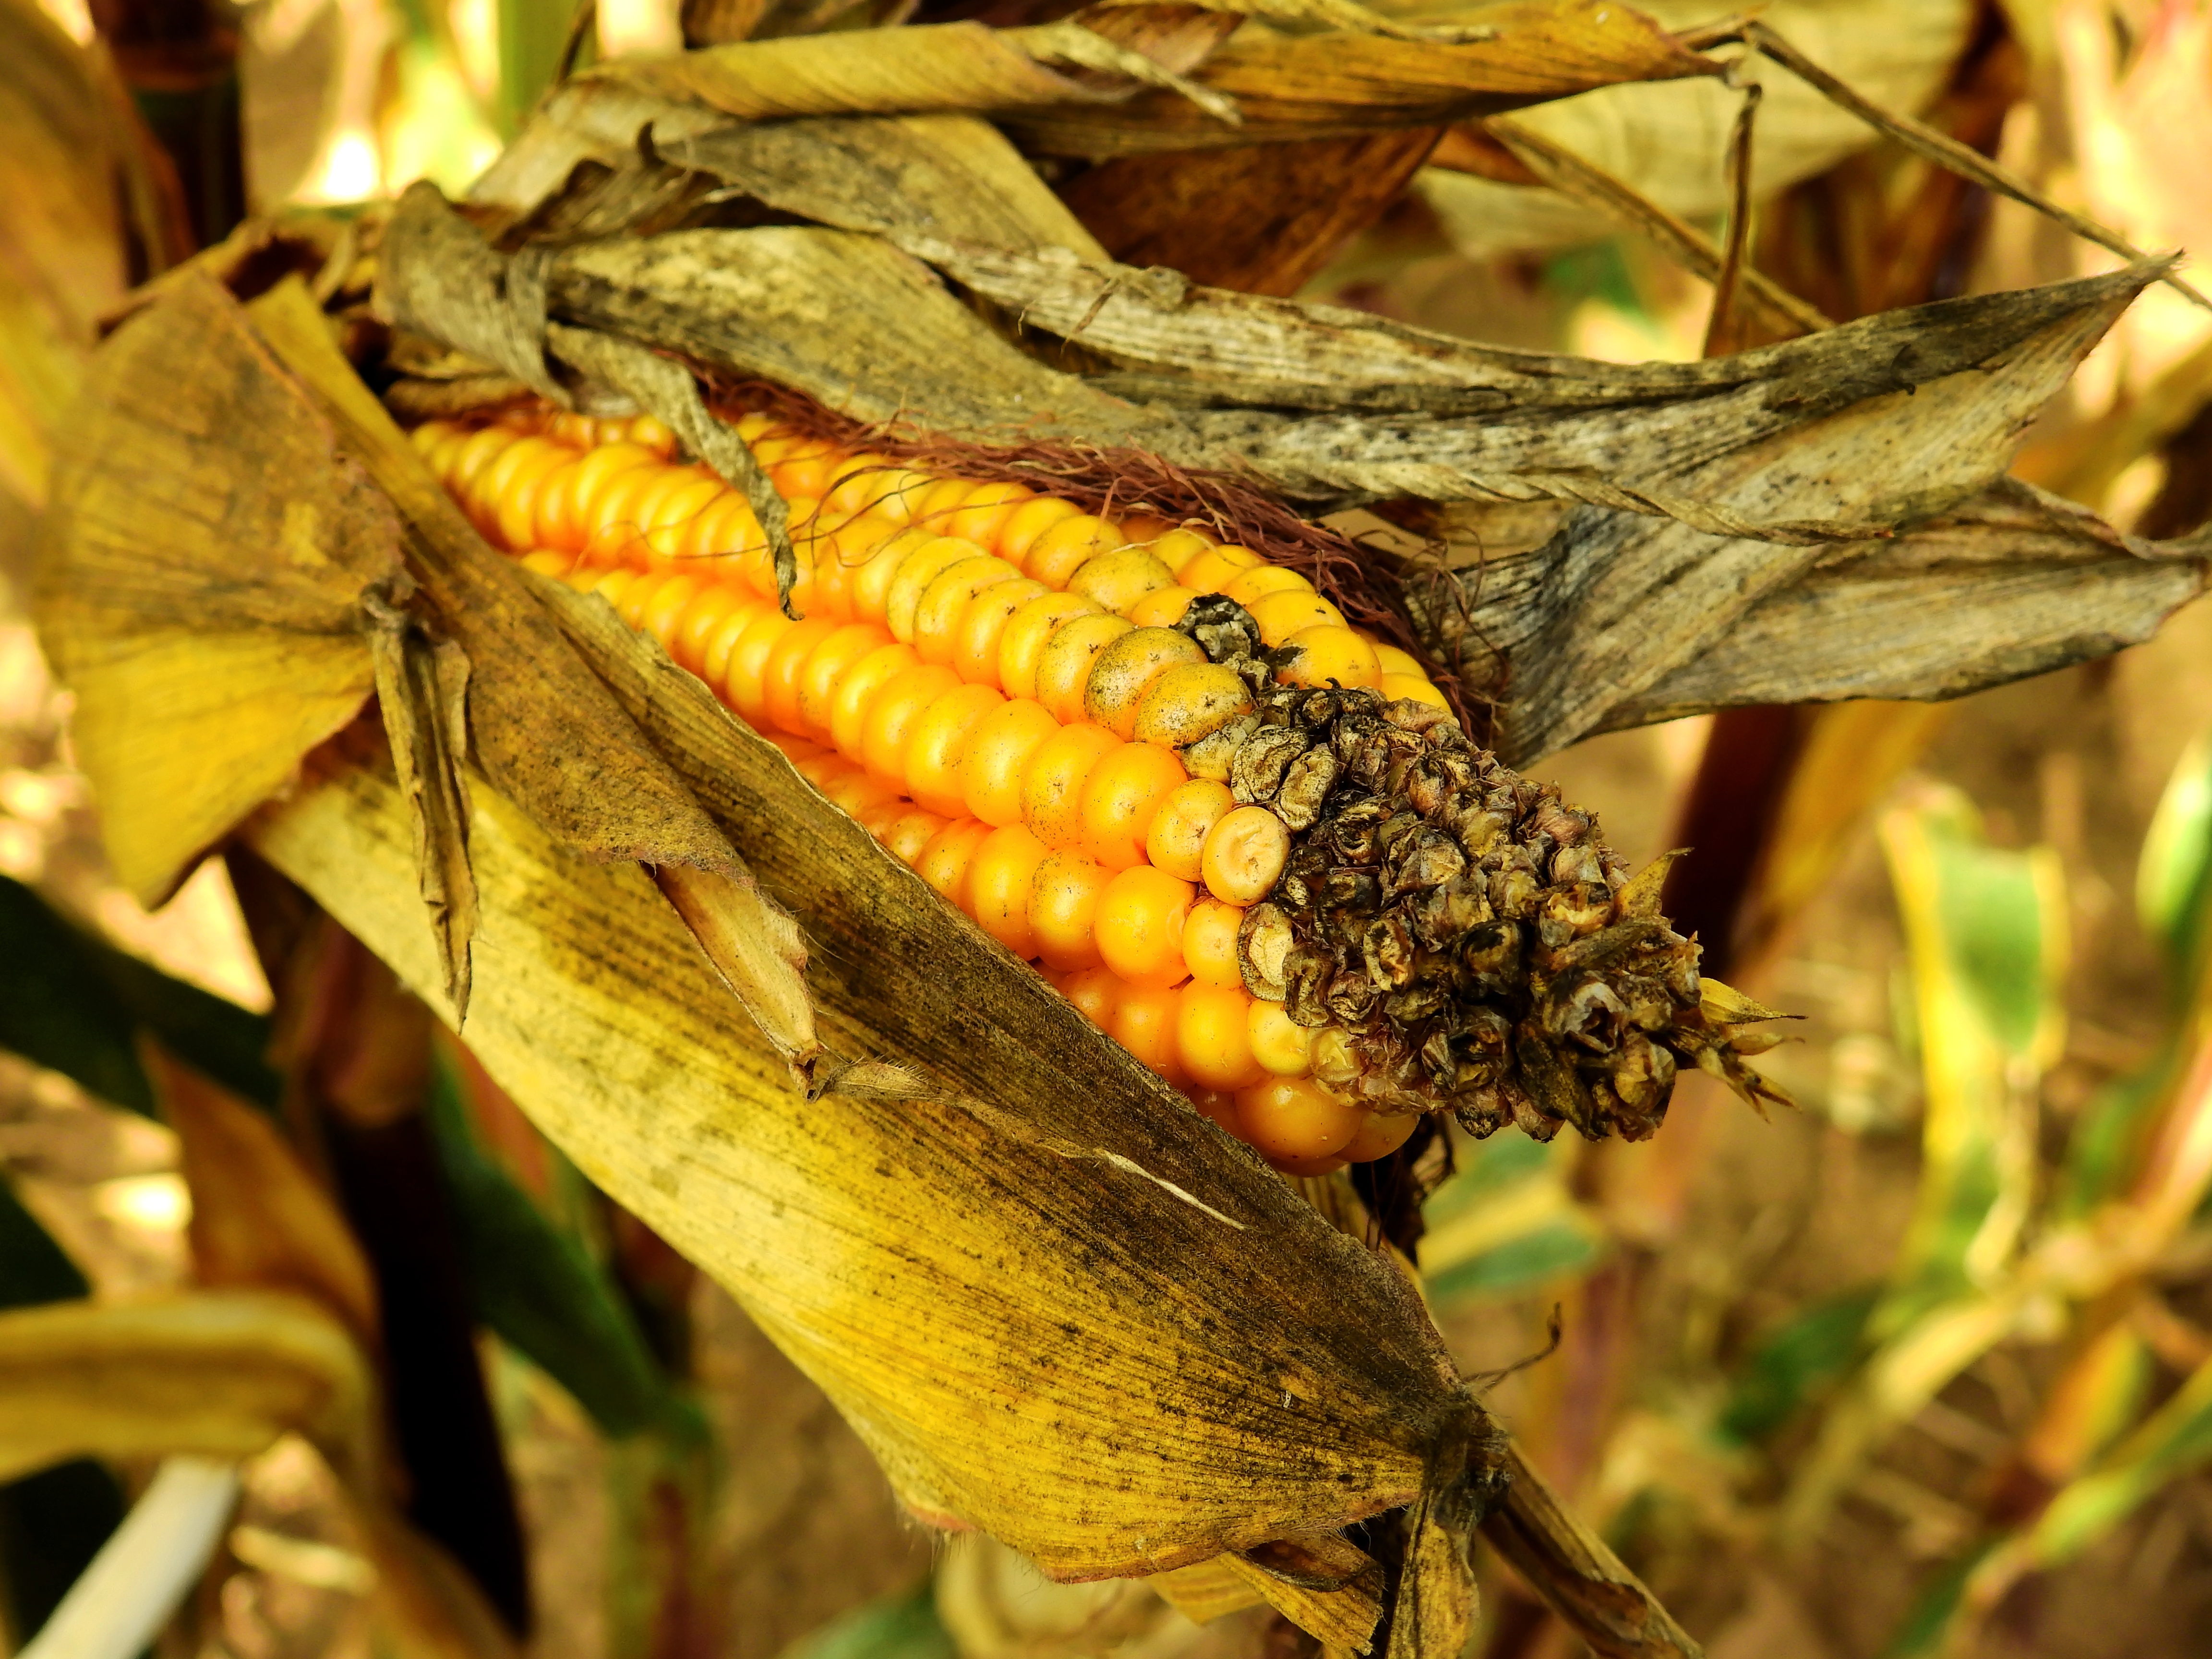
plant, field, grain, leaf, flower, food, harvest, produce, crop, insect, autumn, corn, botany, ear, agriculture, eat, flora, fauna, cereal, cereals, dine, maize, carbohydrates, grains, macro photography, arable, corn on the cob, corn kernels, fodder maize, grass family